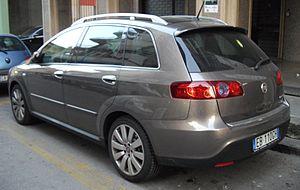
Reprenant le nom de la Fiat Croma première du nom, elle n'en partage aucune caractéristique car elle était censée se placer au-dessus de la gamme, dans le segment des premiums. Essayant de surfer sur la vague des berlines de luxe bivolume, à la manière des Renault Vel Satis, Seat Toledo ou de la plus conventionnelle Opel Signum, elle n'y arrivera jamais à cause d'un design jugé trop simple, bien que créé par Giugiaro. Déçu et un peu honteux de l'échec qu'a connu cette voiture, Fiat restylera l'avant à la manière de la Fiat Bravo en rajoutant le symbole SW à côté pour la faire passer pour une simple version break de la Fiat Bravo qui venait de sortir mais dont elle ne partage aucun organe mécanique ni même d'élément de carrosserie. Sa plate-forme, un héritage de l'ancienne alliance Fiat-General Motors, est partagée avec l'Opel Vectra.